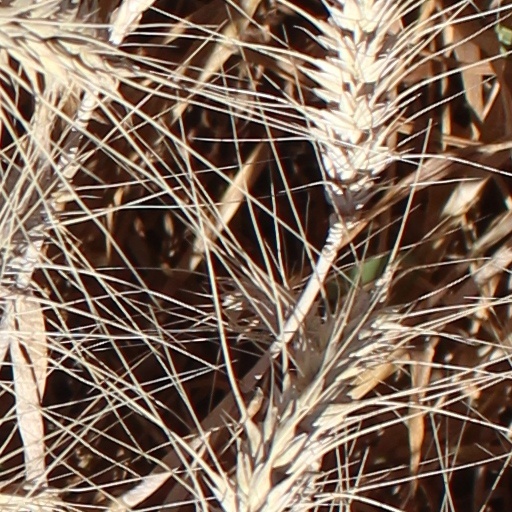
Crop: wheat